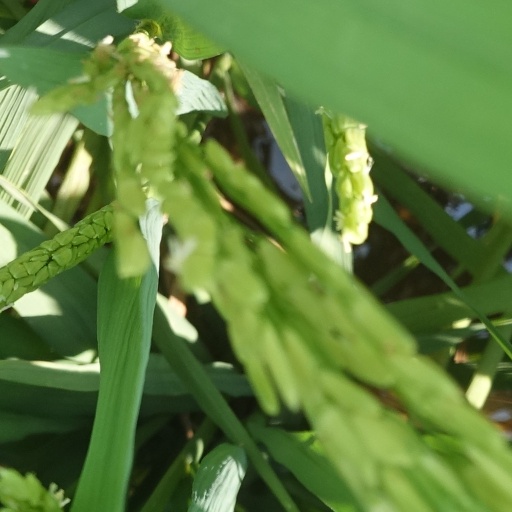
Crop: rice